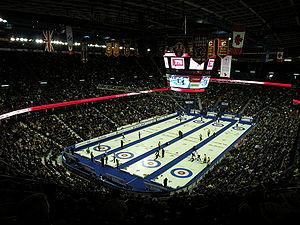
Le Scotiabank Saddledome est une salle omnisports située à Calgary, en Alberta, près du Calgary Exhibition and Stampede, il est actuellement le plus grand aréna des Prairies canadiennes et de l'Ouest canadien.